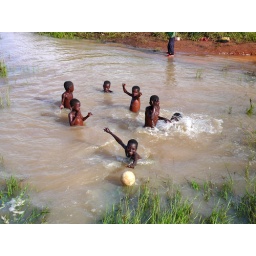
Kids playing in a river near the road from Kara to Djougou